Dalton Gang

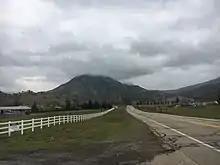
Dalton Mountain, Fresno County, California, Christmas Eve 2019, as viewed from the Wonder Valley Ranch Resort. The traditional name for the mountain given by the Choinumne tribe of Yokuts is Piakchin.

Kay tracked the Daltons to their mother's home, and kept watch of the house for a few days before being forced to return to Kingfisher because of bad weather. When he returned the next day to watch the house, he discovered that Bob and Emmett had escaped. Kay talked to their mother for several hours and she even invited him in for breakfast. She denied any wrongdoing by her sons, stating that they were in fact lawmen, and told Kay they had gone to Guthrie if he wanted to talk with them.